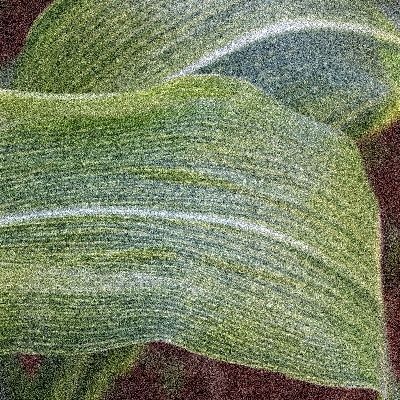
Label: Corn_(Maize)___Maize_Streak_Virus